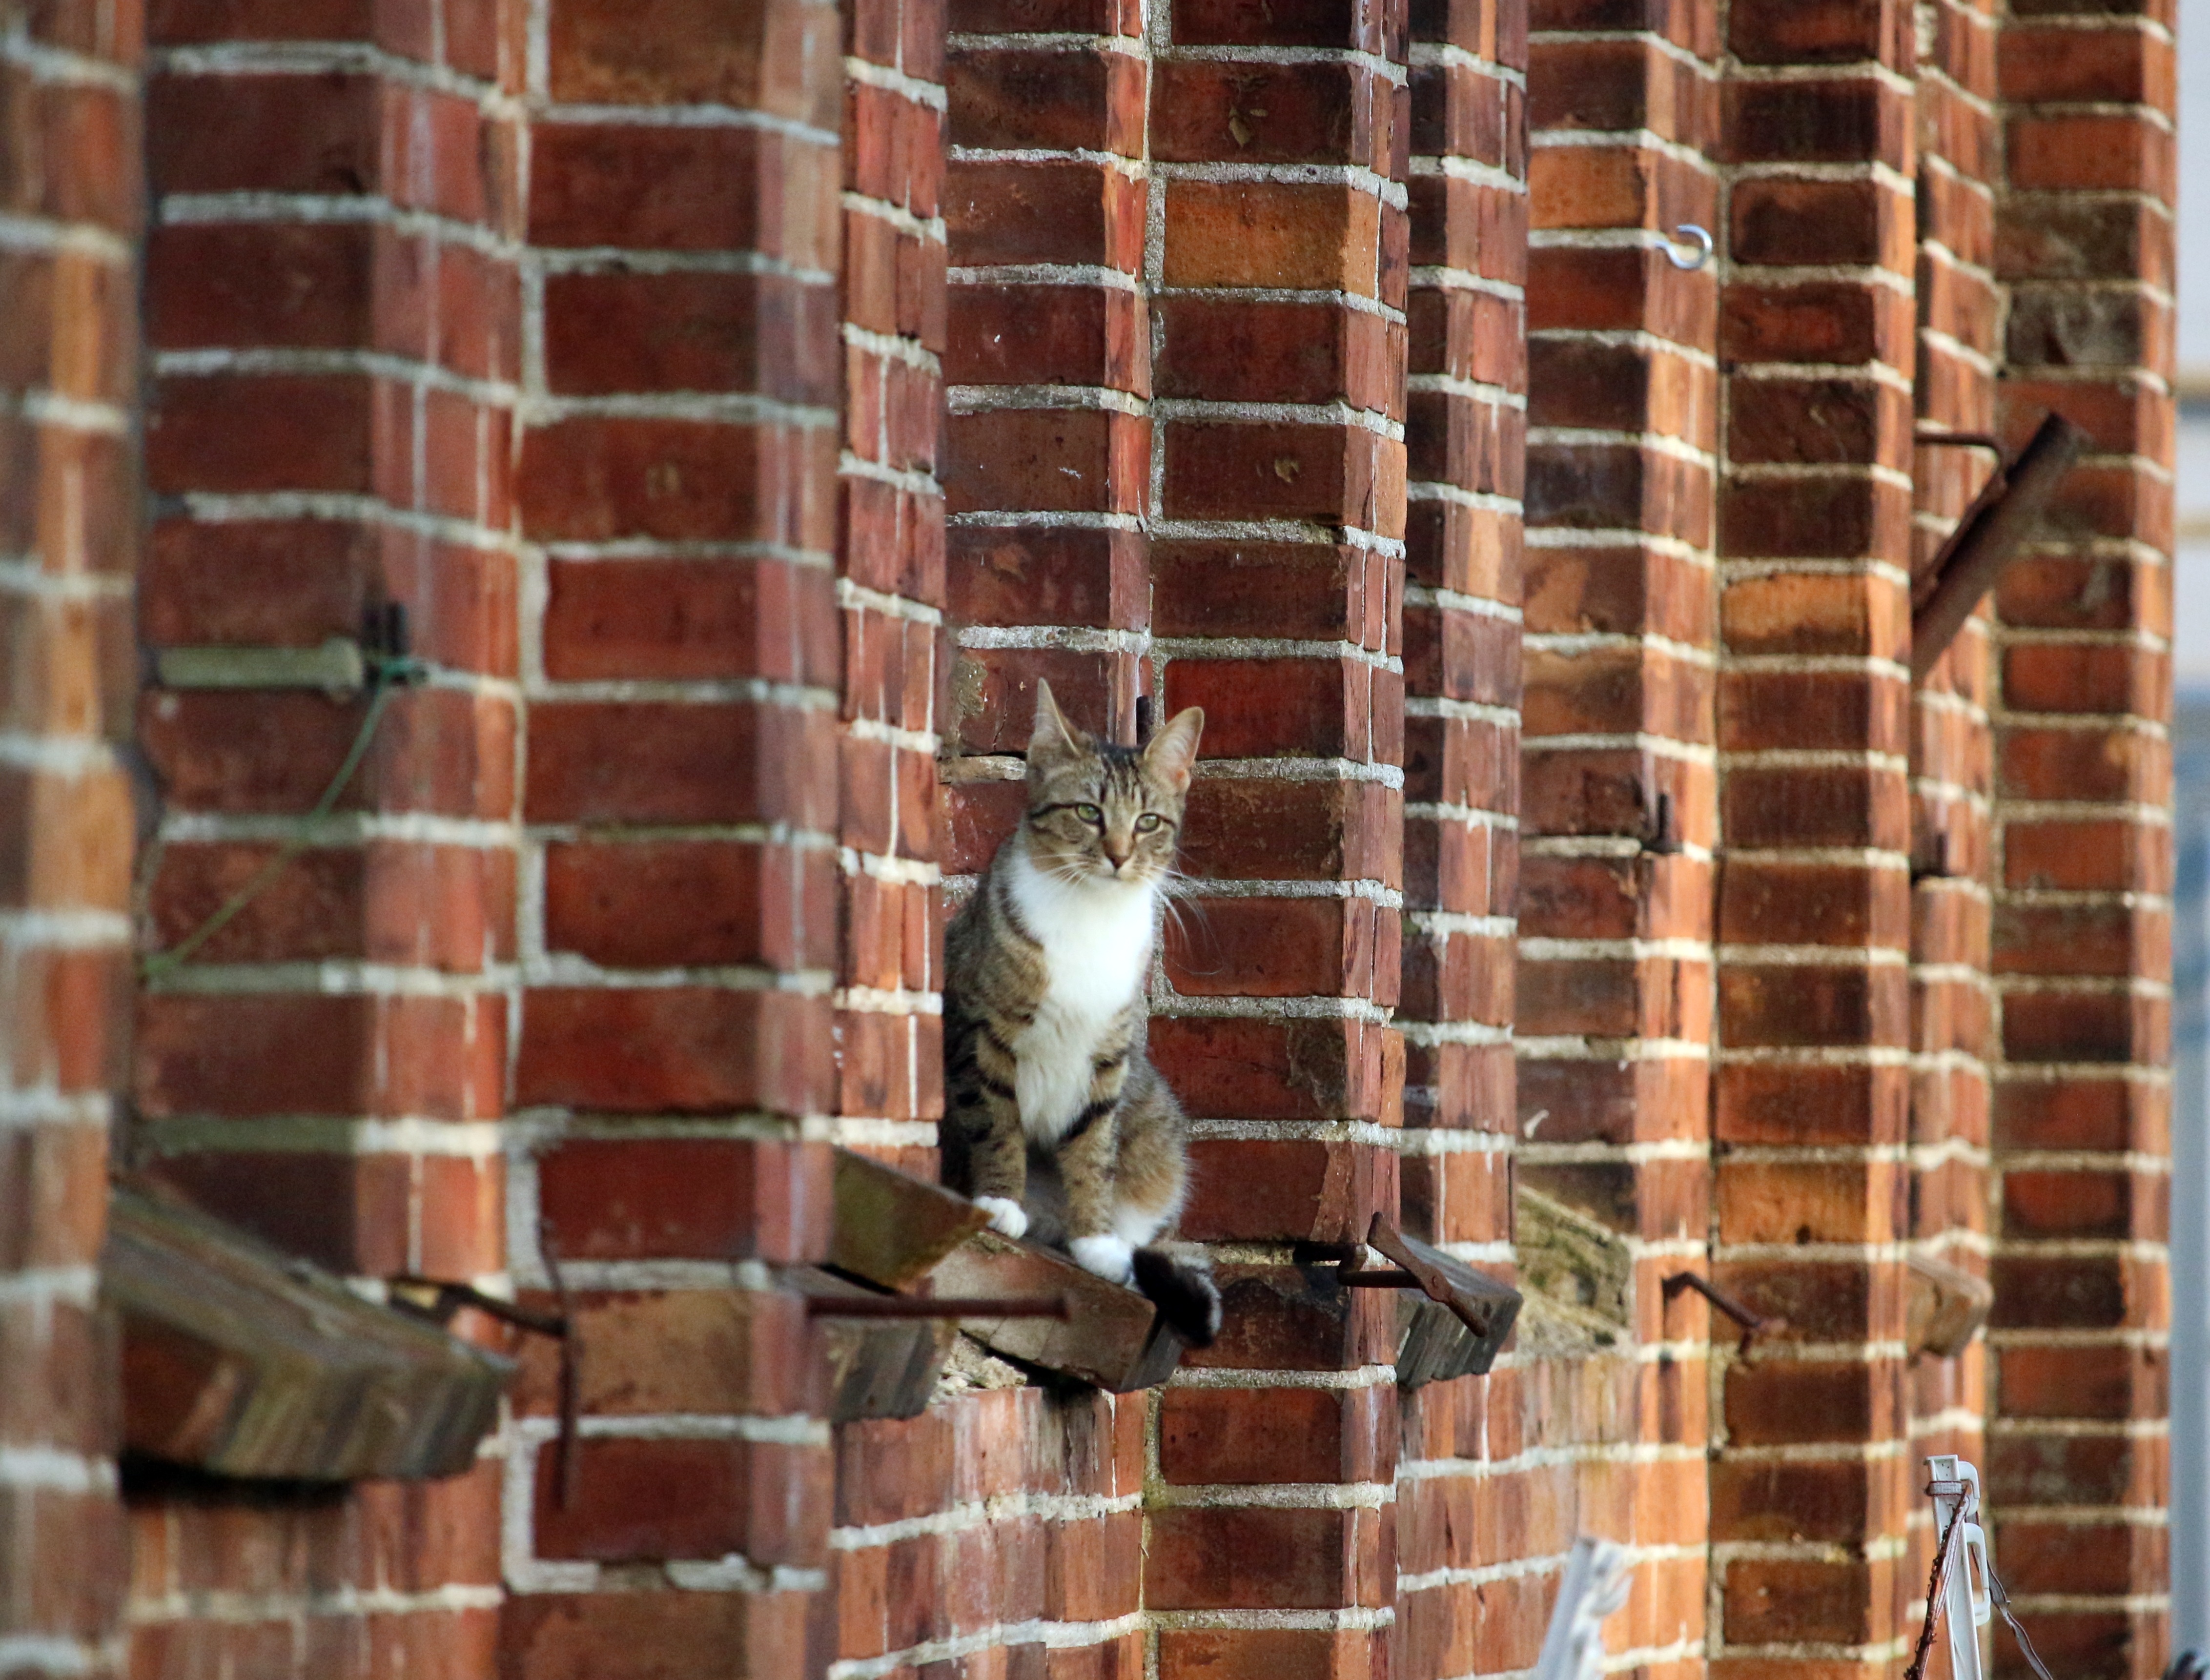
window, wall, kitten, cat, brick, mieze, domestic cat, mackerel, tiger cat, animal shelter, window covering